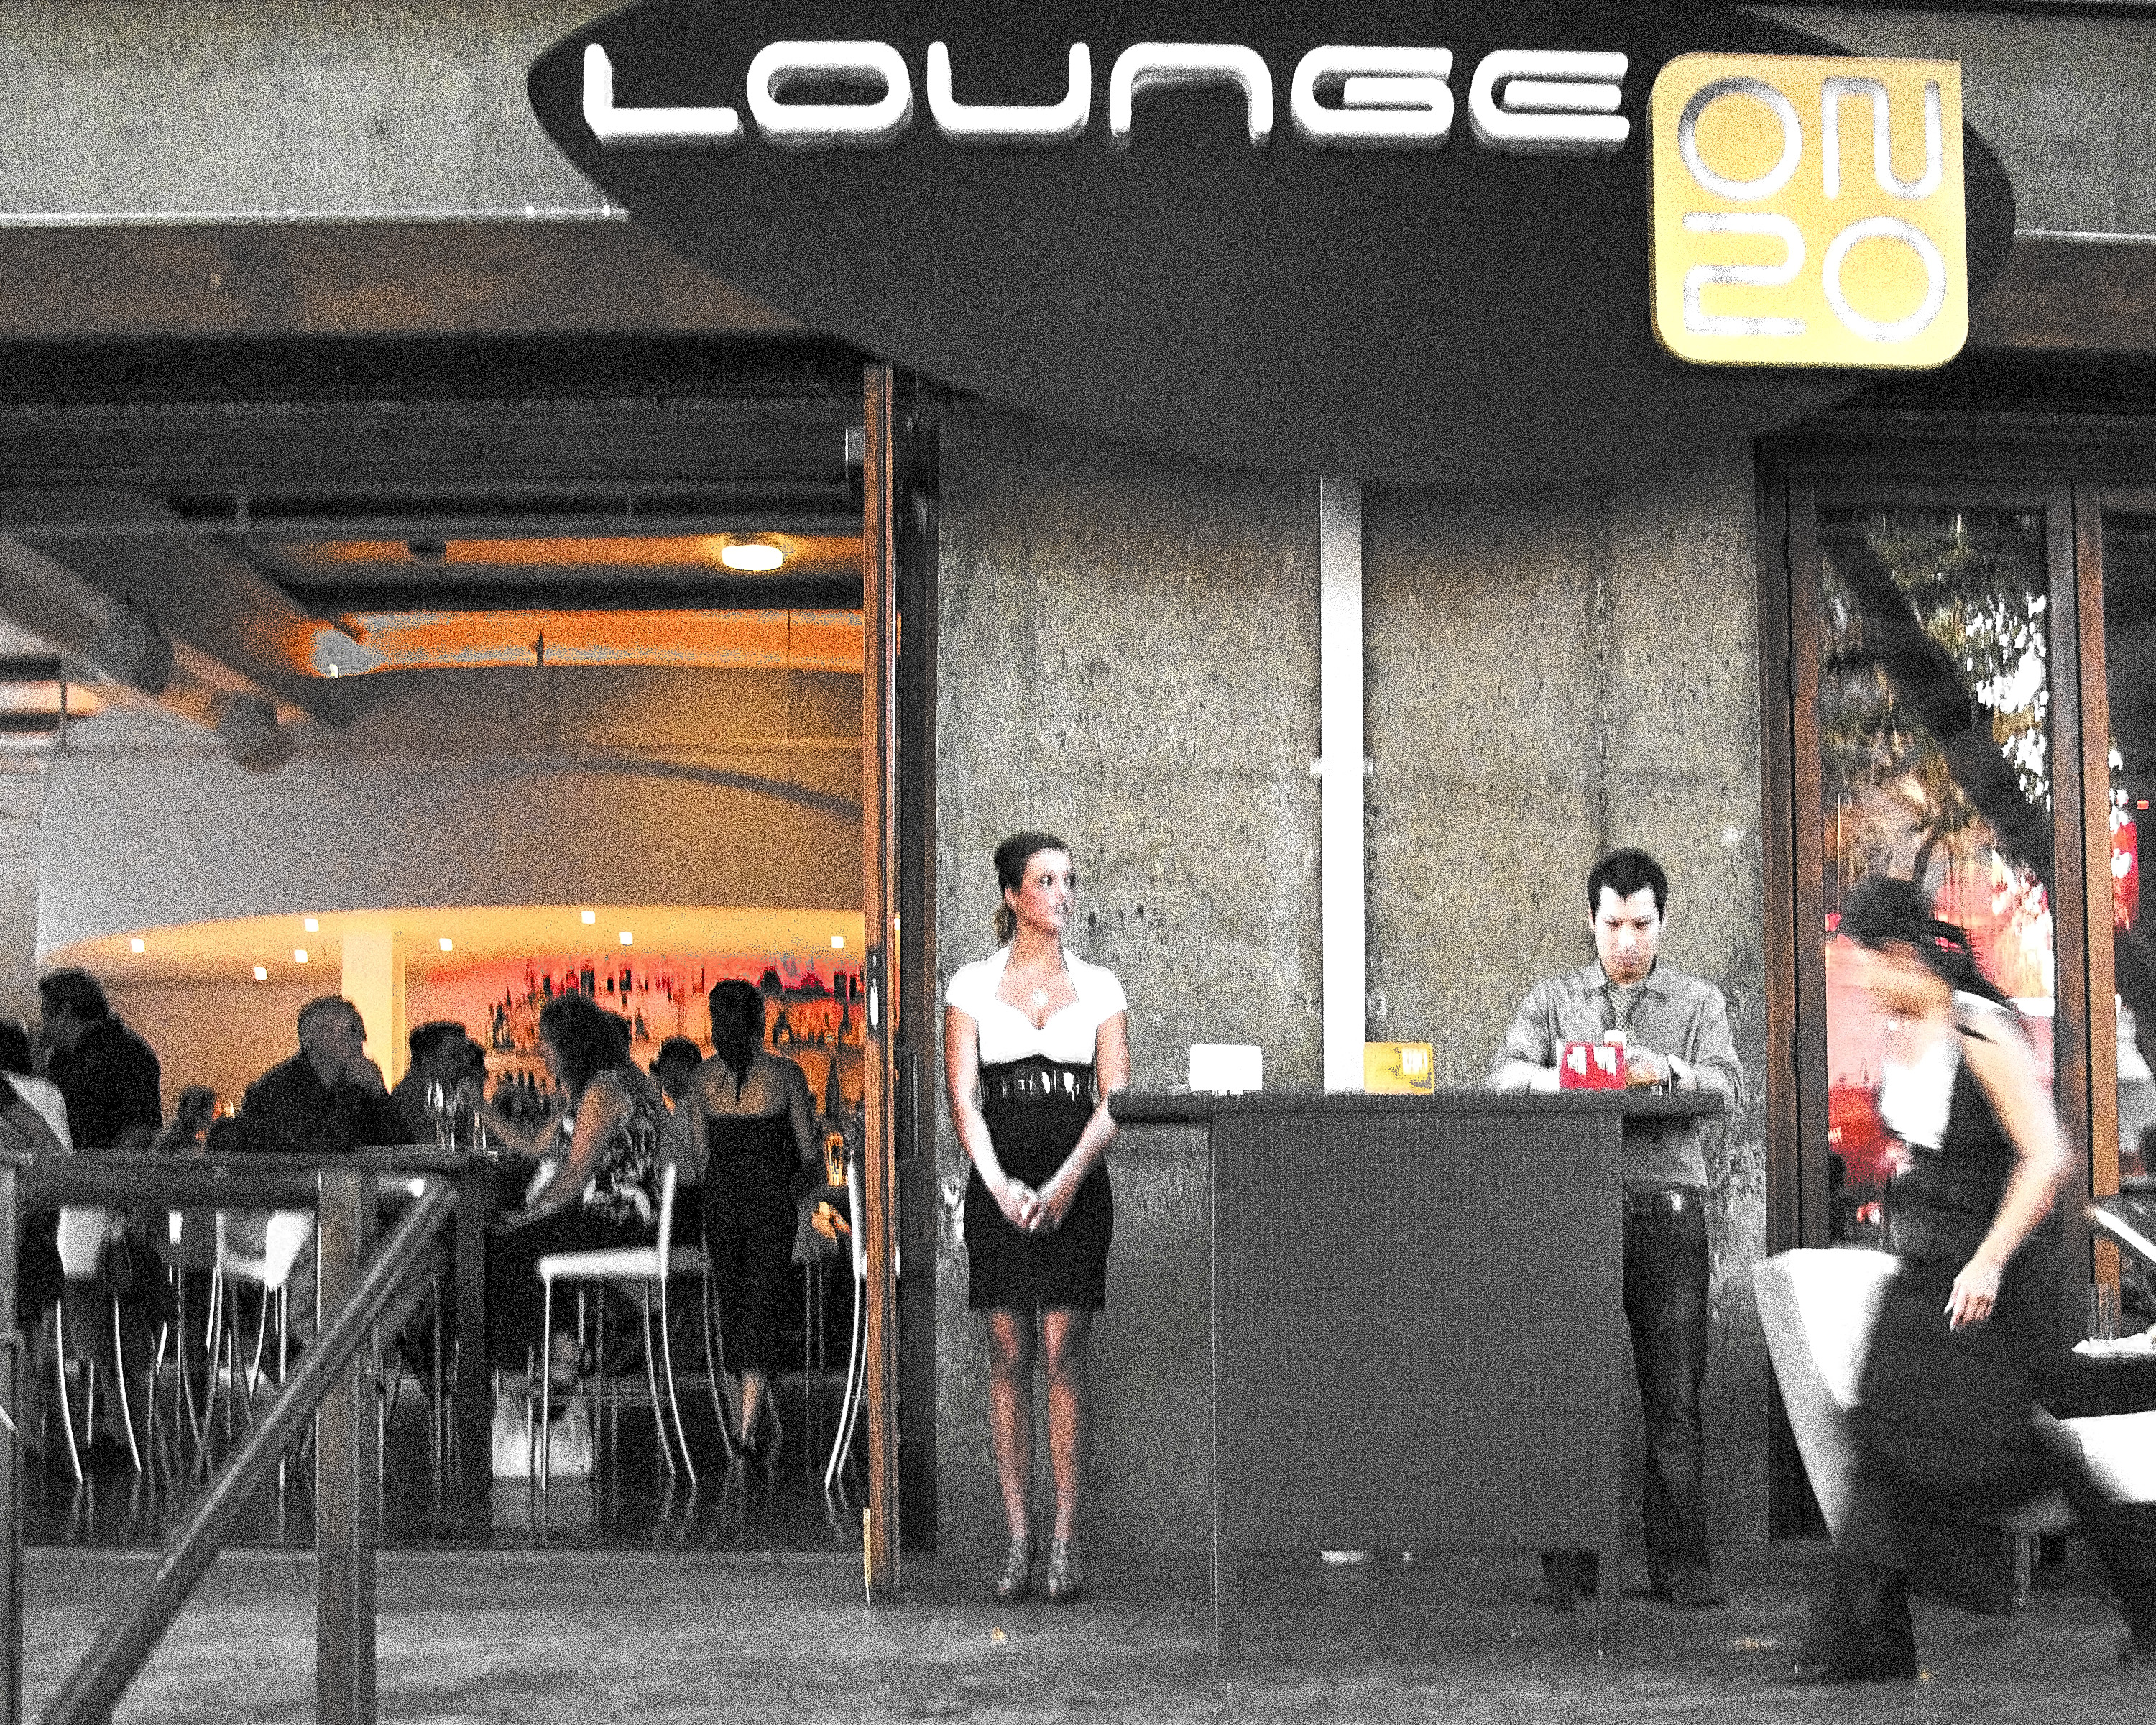
stage, sacramento, secondsaturday